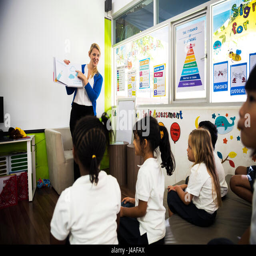
kindergarten students sitting on the floor listening to story telling